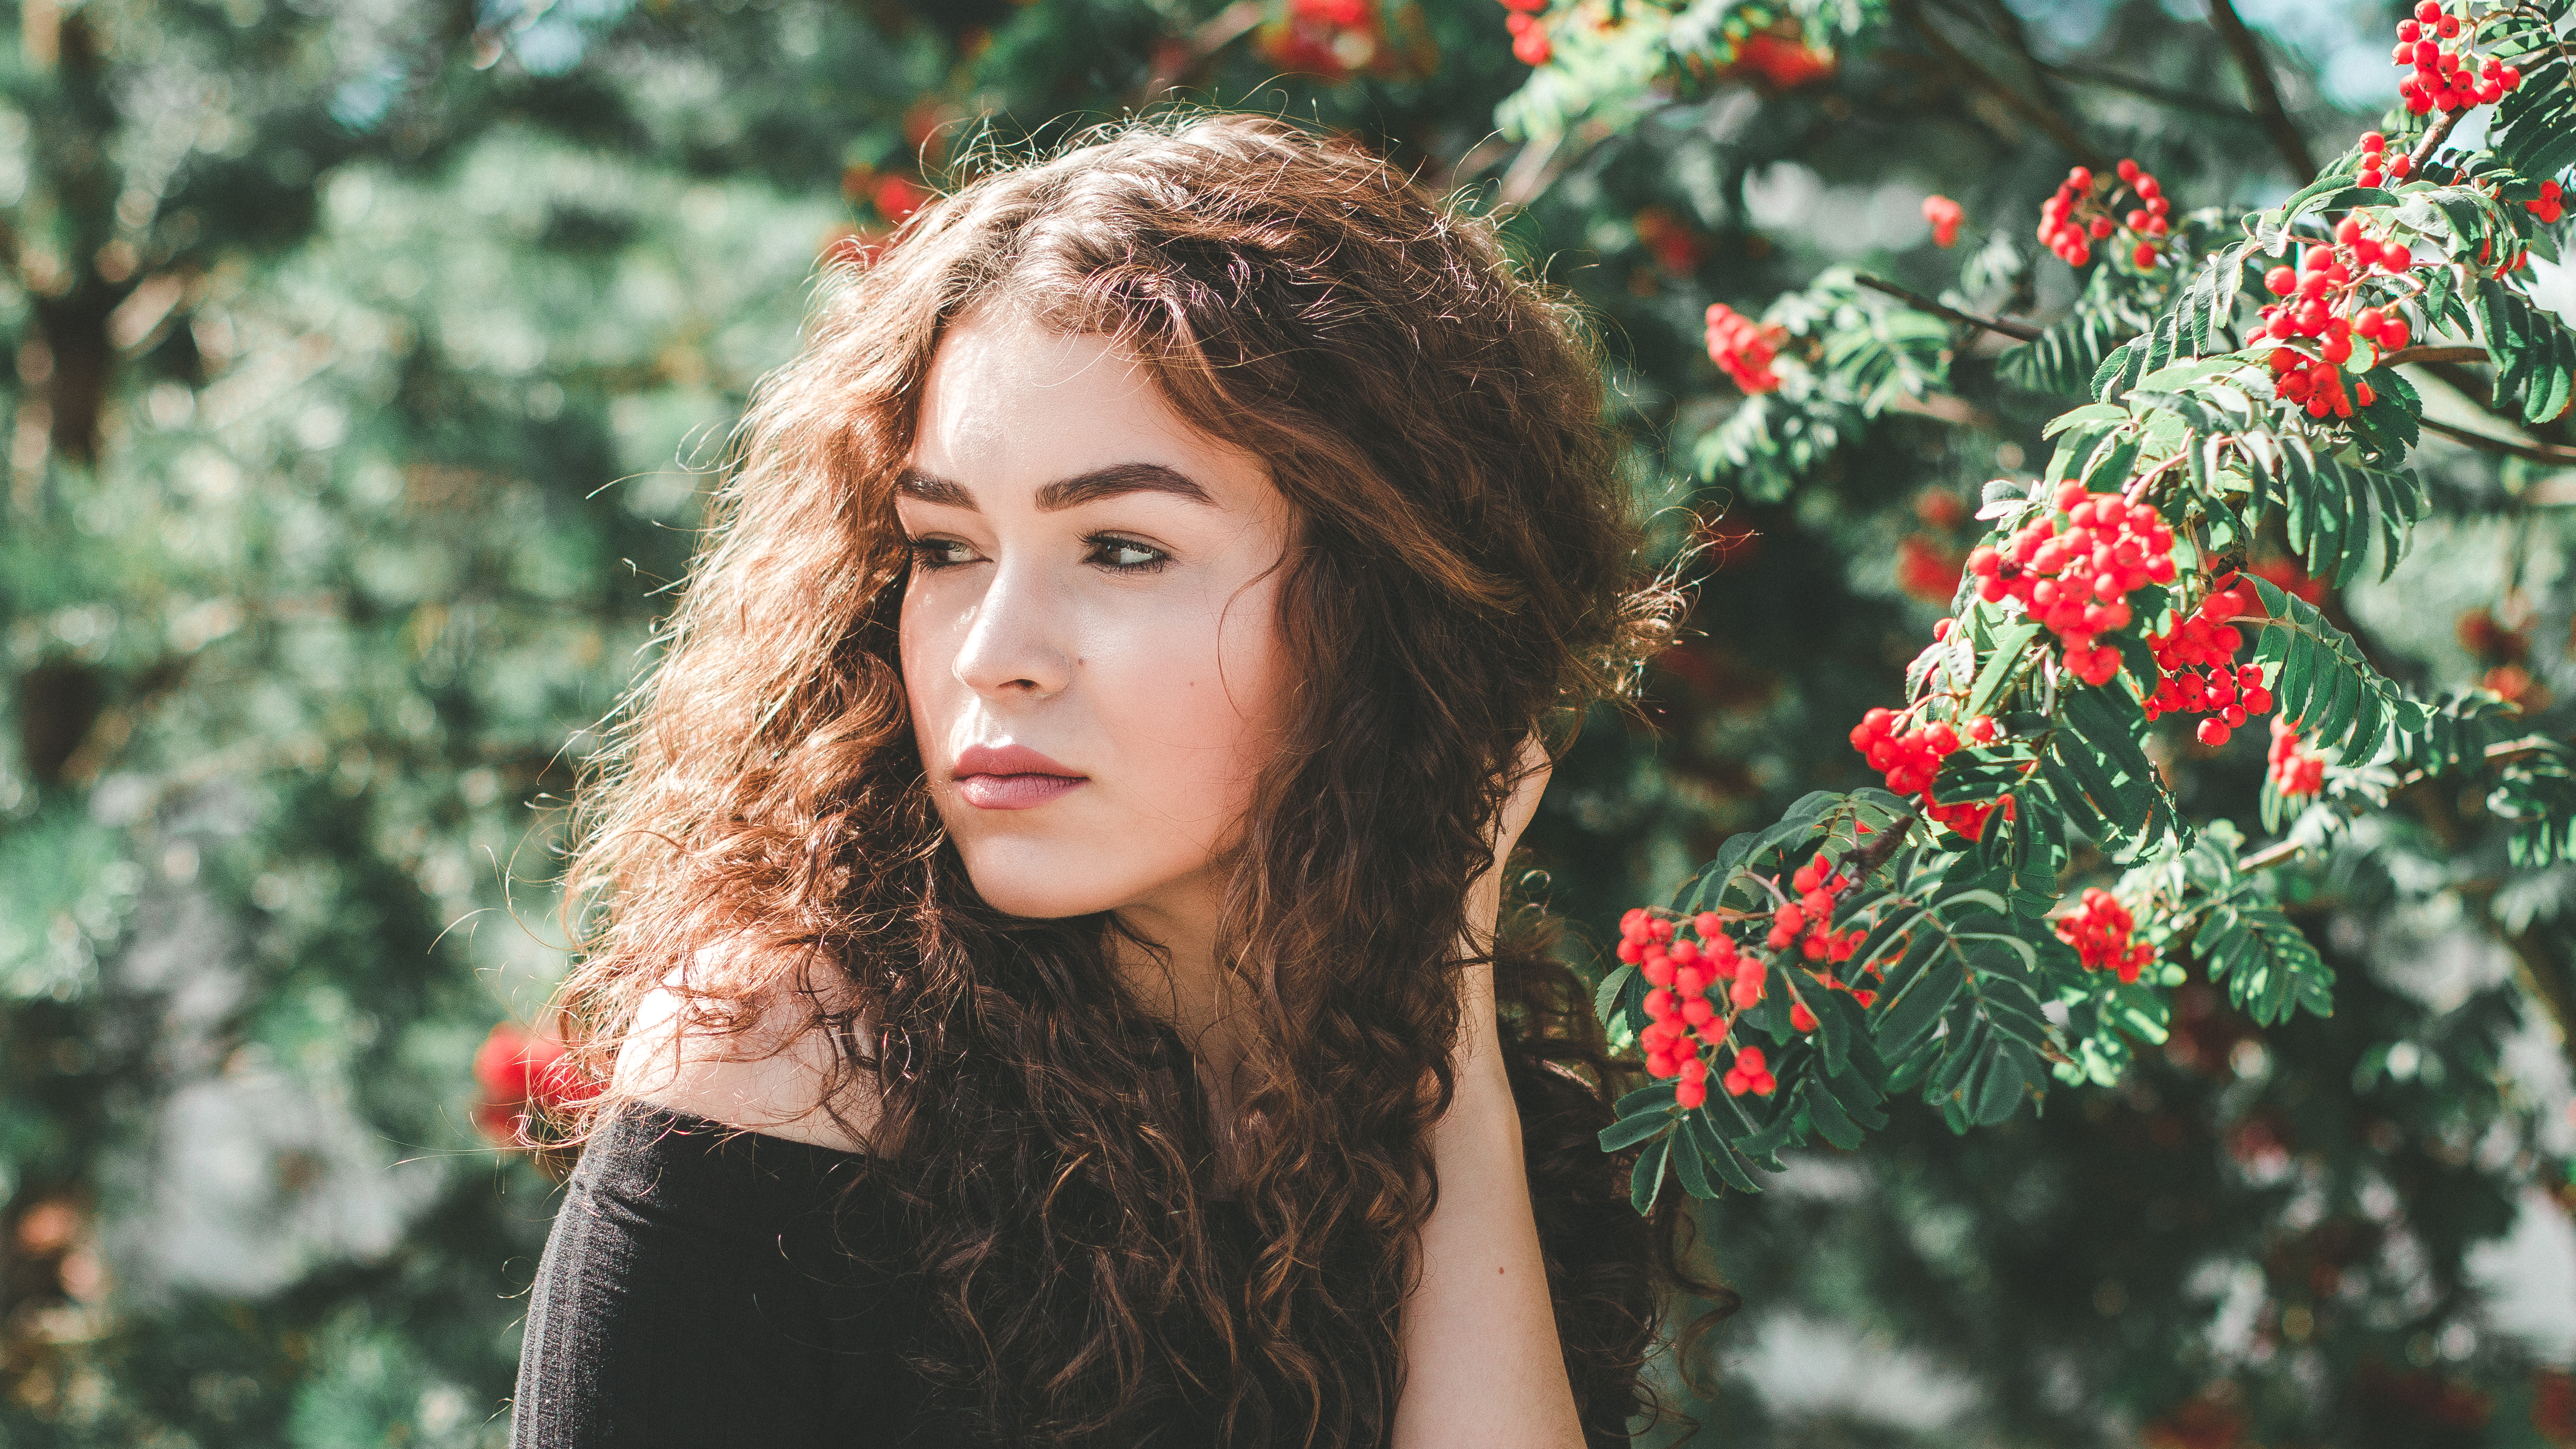
tree, person, people, plant, girl, woman, photography, sunlight, flower, summer, portrait, model, spring, red, autumn, fashion, lady, season, flowers, outdoors, dress, bright, beauty, beautiful, pretty, photoshoot, photo shoot, portrait photography, woody plant